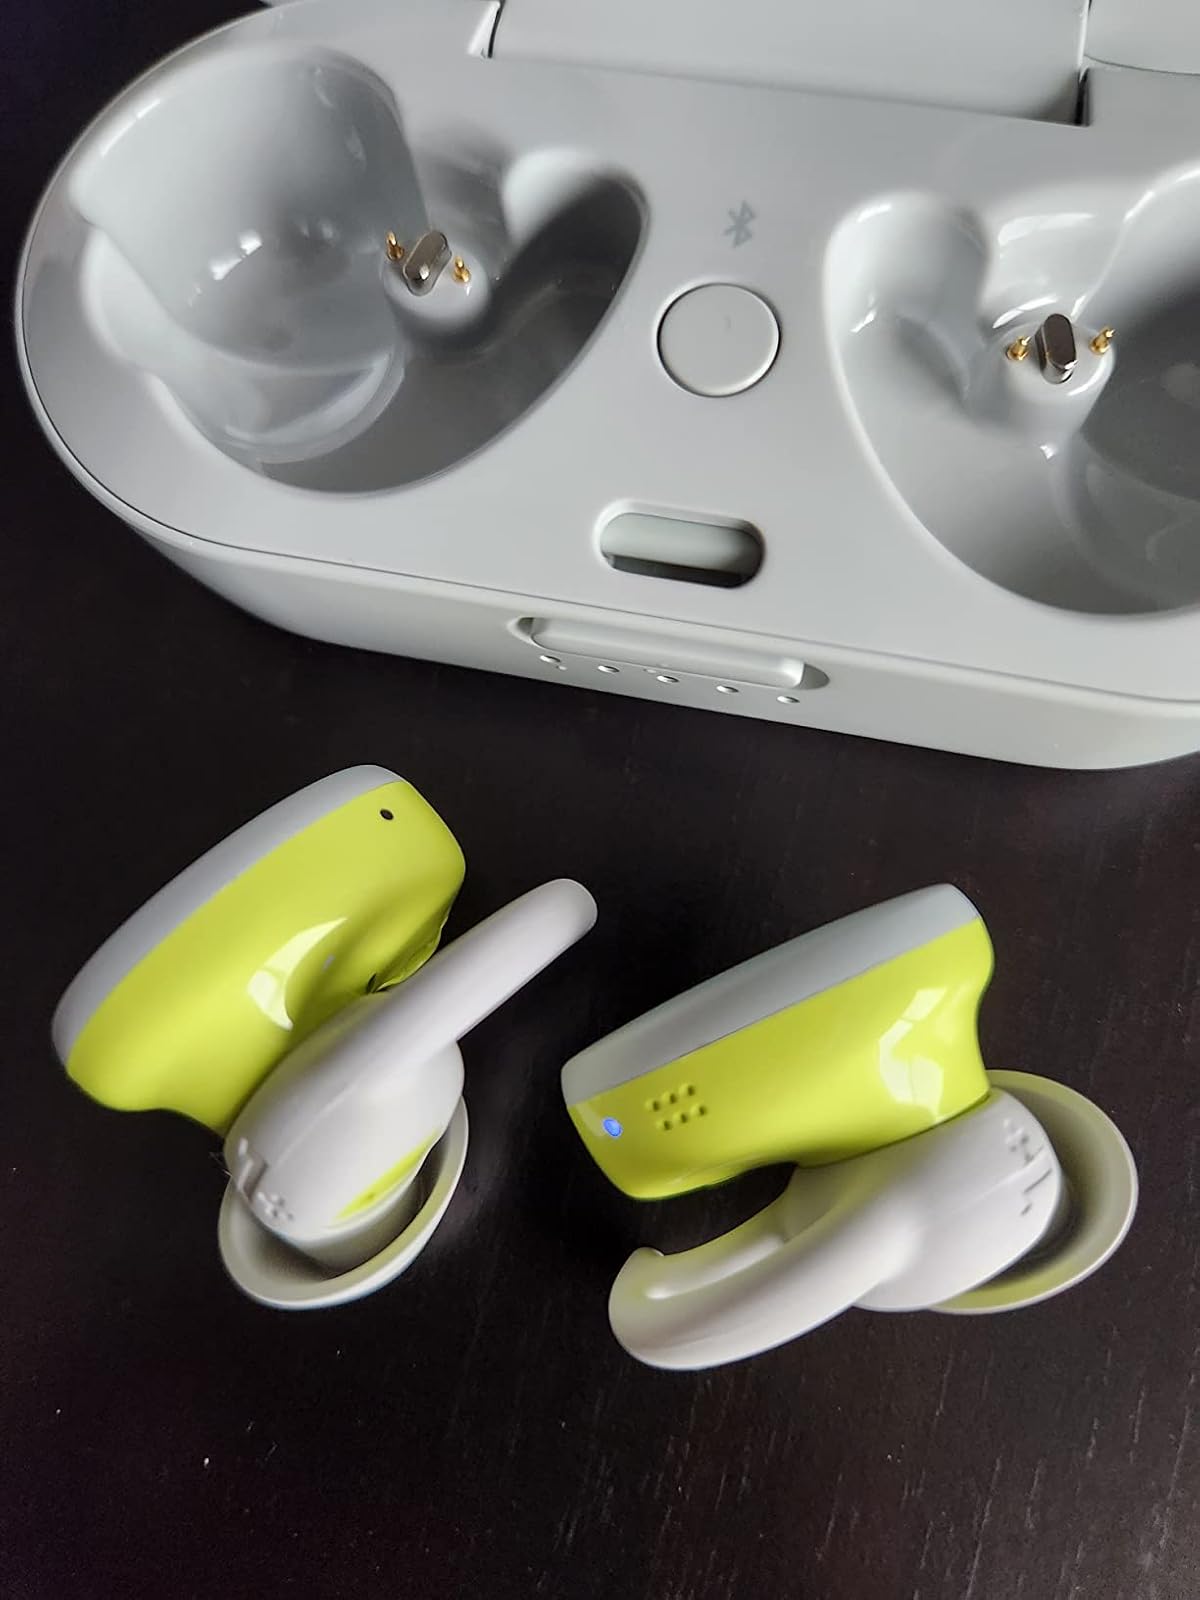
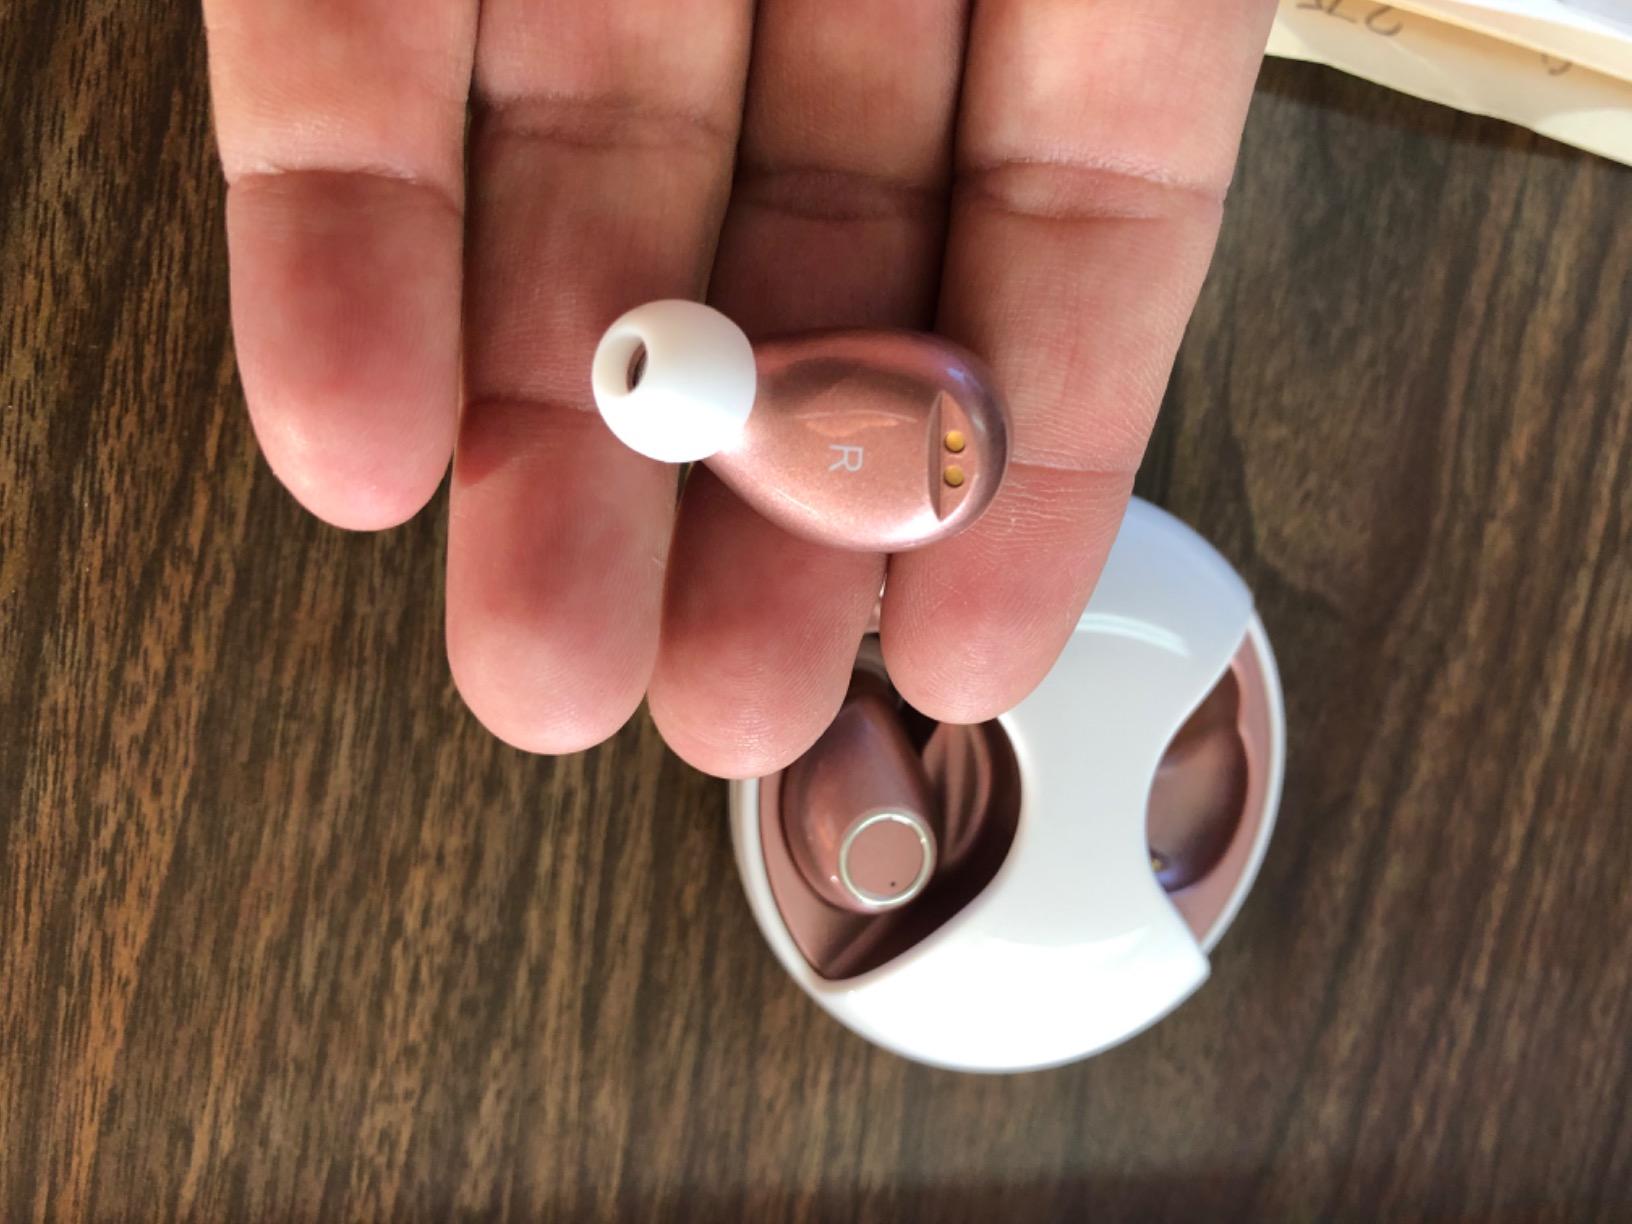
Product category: earbuds
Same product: no